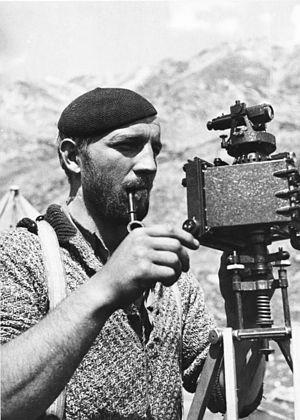
L'expédition allemande au Tibet de 1938-1939, en allemand Deutschen Tibet-Expedition Ernst Schäfer est la première expédition allemande officielle à pénétrer au Tibet et atteindre Lhassa. Dirigée par le scientifique Ernst Schäfer, elle est placée sous le patronage du Reichsführer-SS Heinrich Himmler et l'égide nominale de l'Institut d'anthropologie raciale Ahnenerbe. Elle se déroule de mai 1938 à août 1939. Elle est composée, outre de Schäfer, de Edmund Geer, Ernst Krause, Karl Wienert et Bruno Beger.